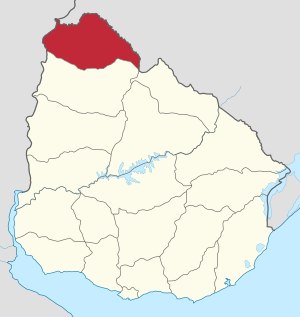
Artigas
Artigas beliggenhed i Uruguay
Artigas er en by i den nordlige del af Uruguay, med et indbyggertal på 41.687. Byen er hovedstad i Artigas-departementet, og blev grundlagt i 1852.